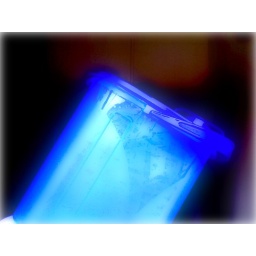
found the color of my water bottle very interesting... :) taken on a macbook camera in photo booth :)